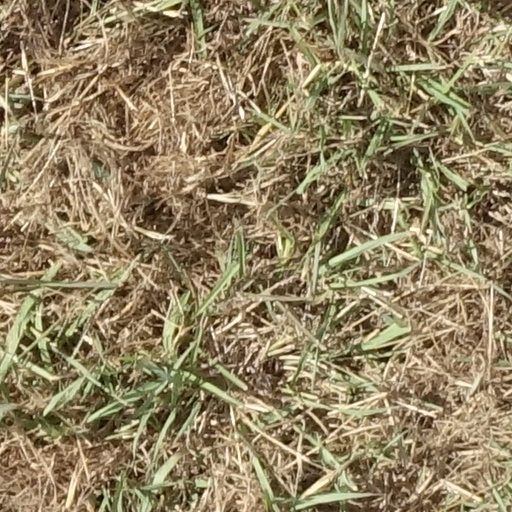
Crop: sorghum